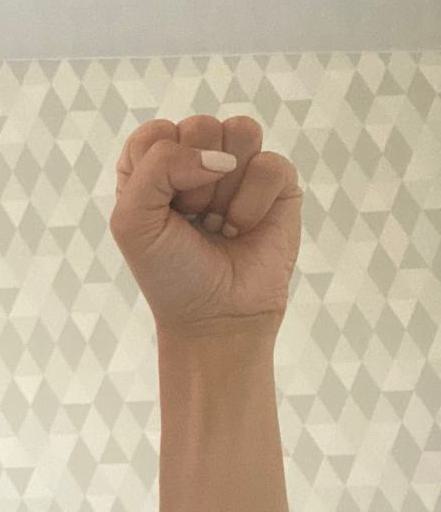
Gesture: fist